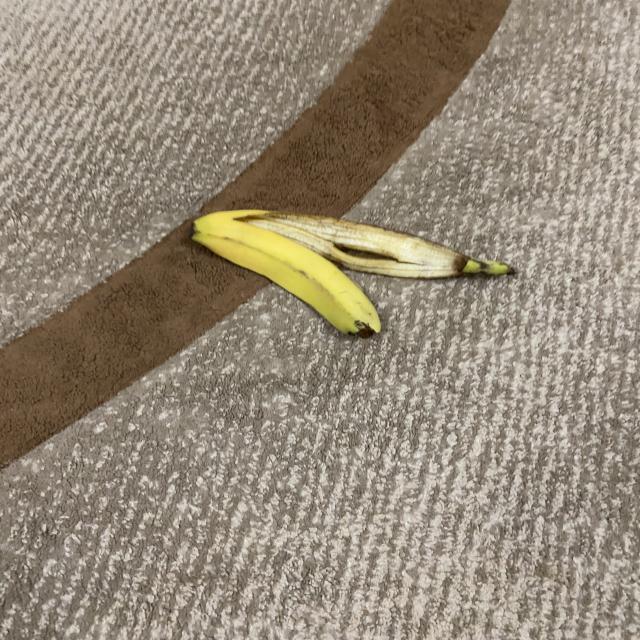
Label: bananas